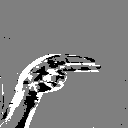
ASL letter: h